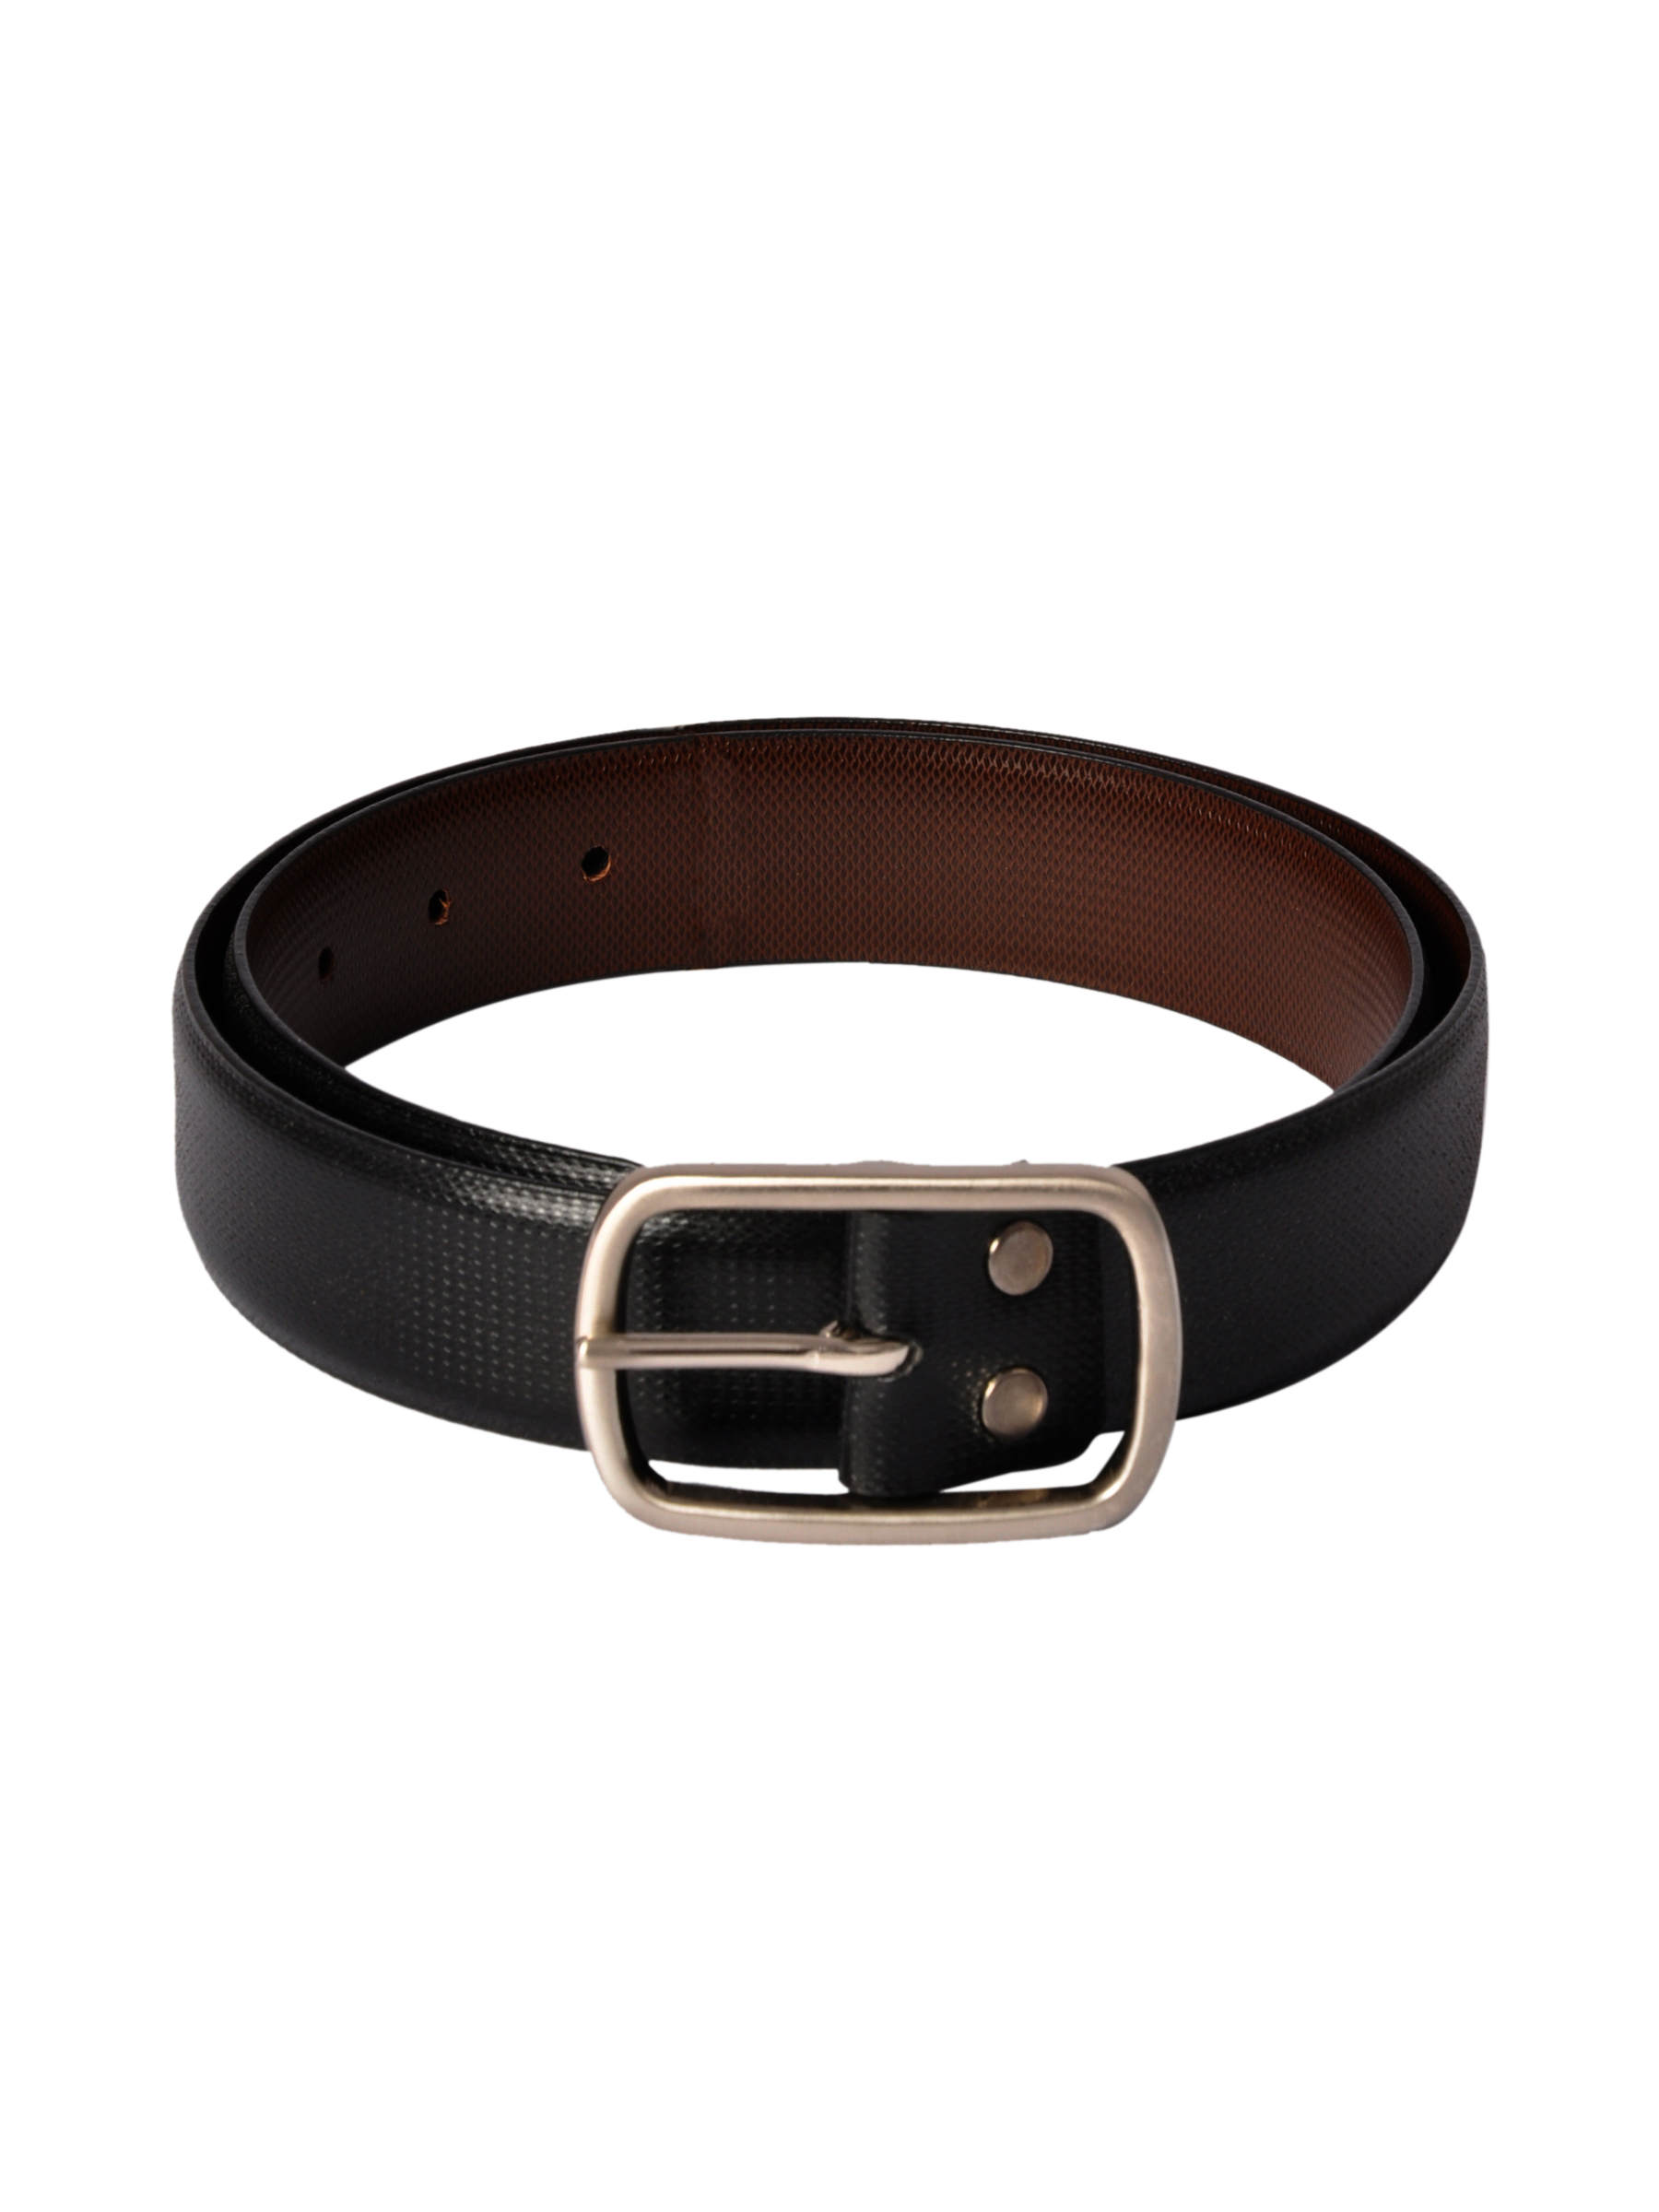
Belmonte Men Rough Finish Black Belts
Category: Accessories / Belts / Belts
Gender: Men
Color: Black
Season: Fall 2011
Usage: Formal